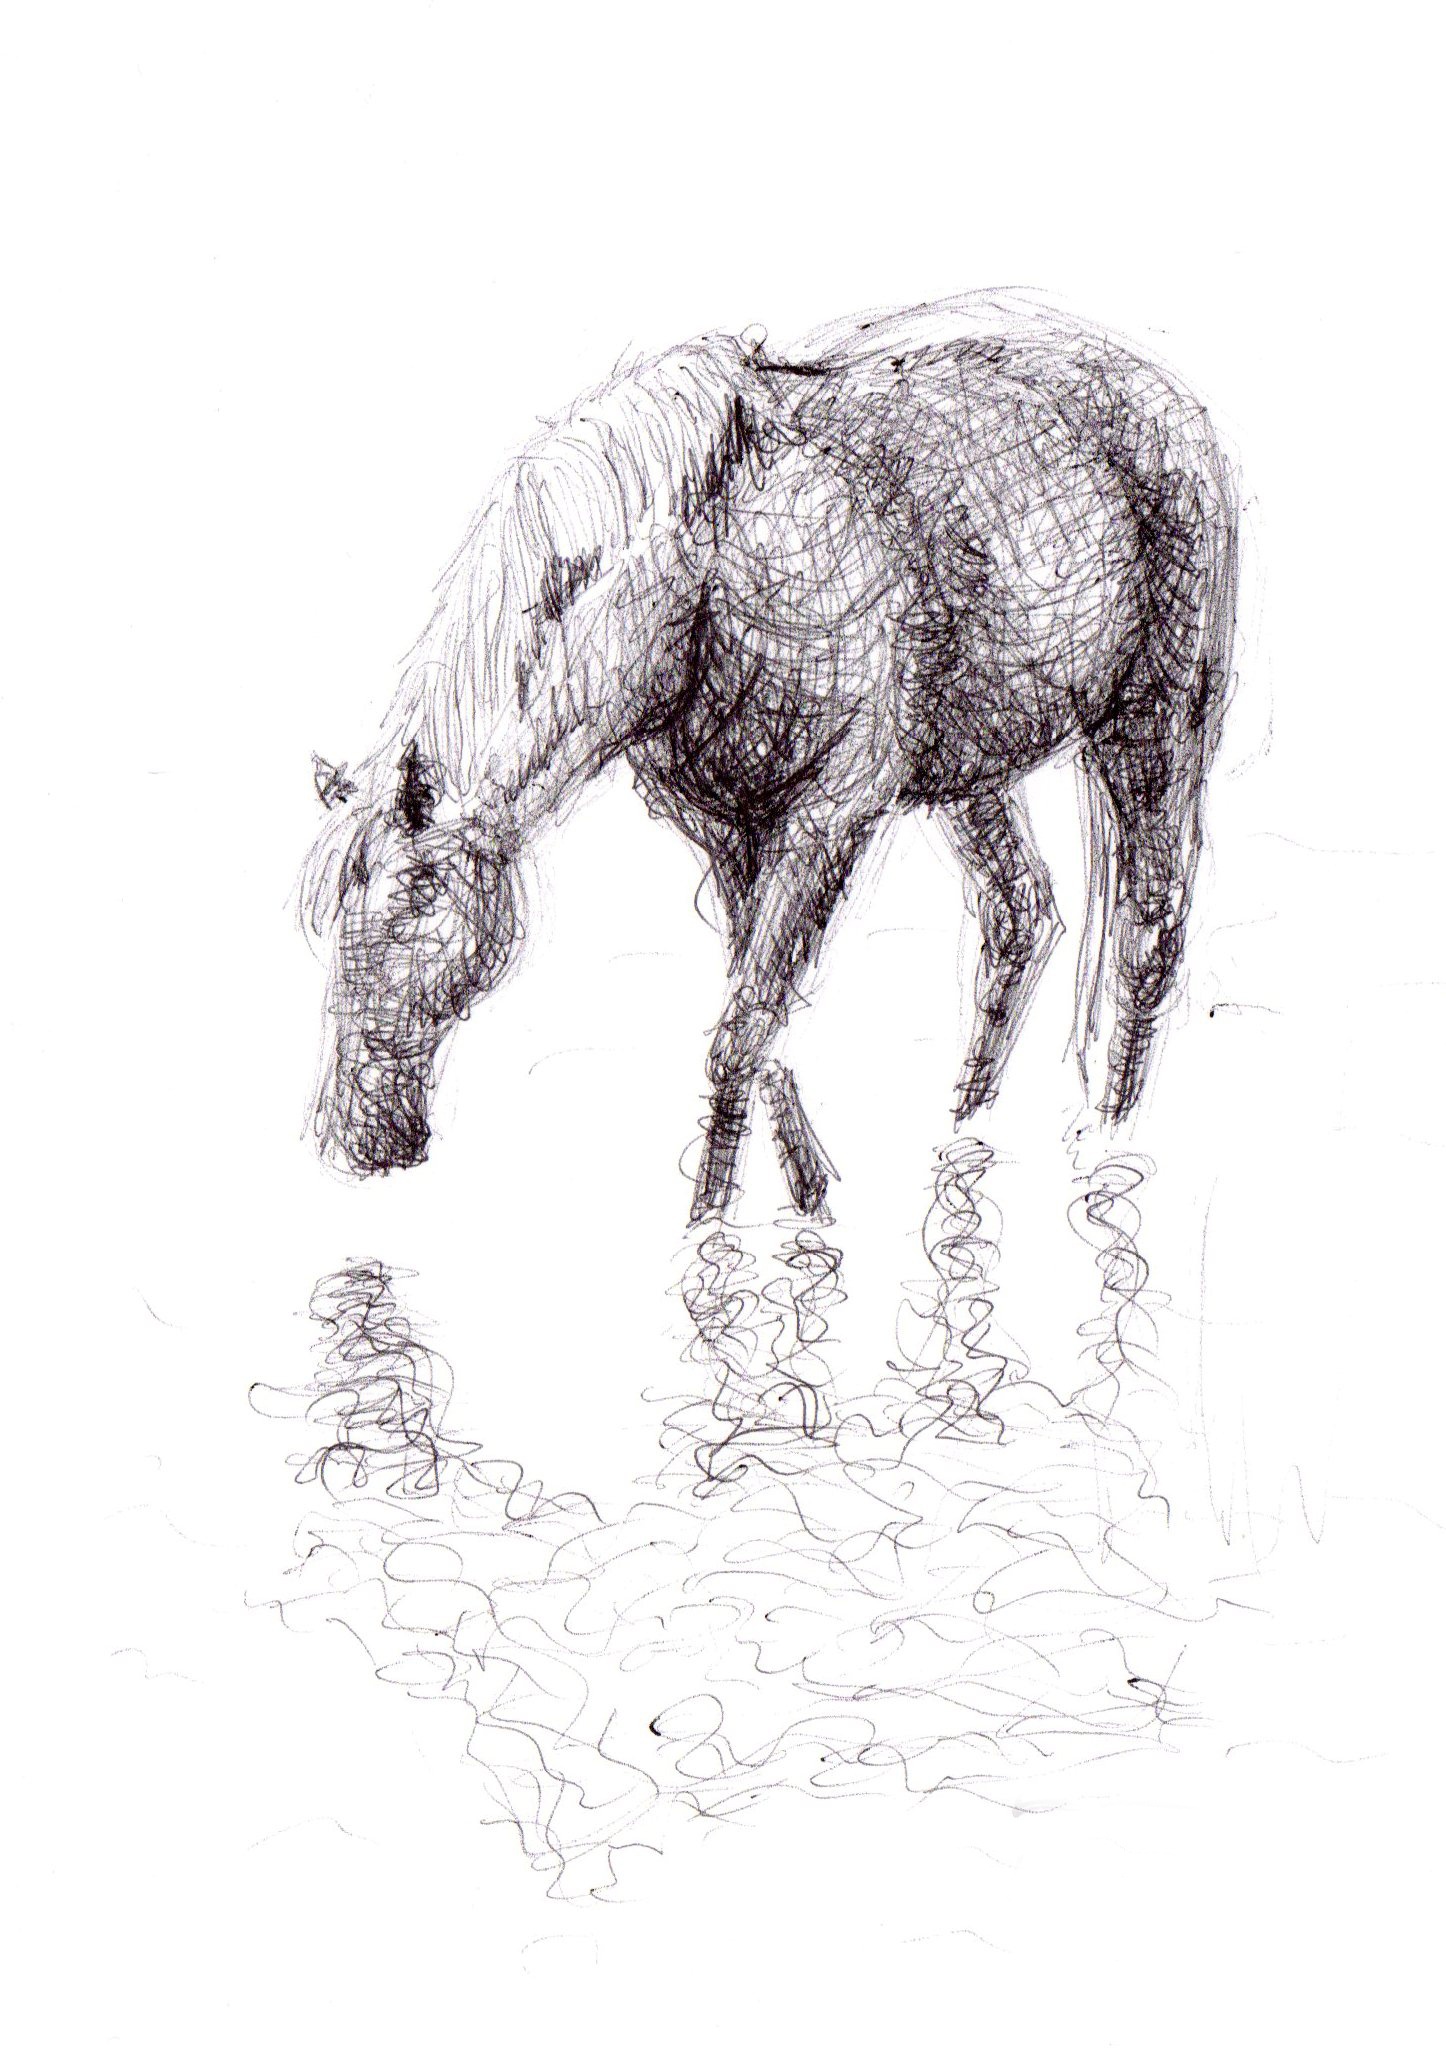
black and white, pen, horse, artwork, art, sketch, drawing, illustration, monochrome photography